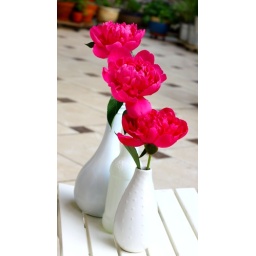
Peonies in white bottle vases 2